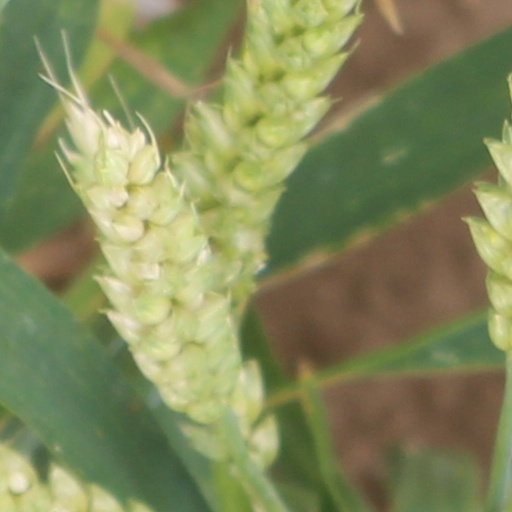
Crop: wheat